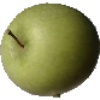
Label: Apple Granny Smith 1